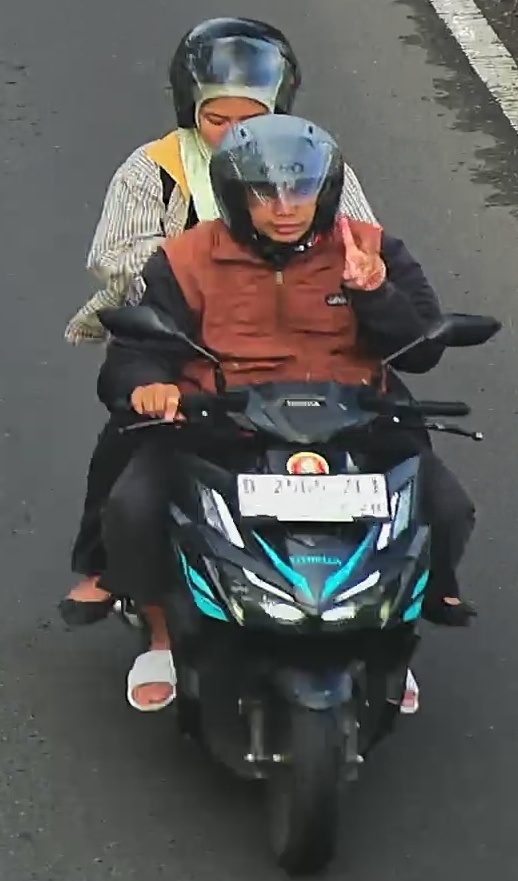
person-with-helmet: 2
person-without-helmet: 0